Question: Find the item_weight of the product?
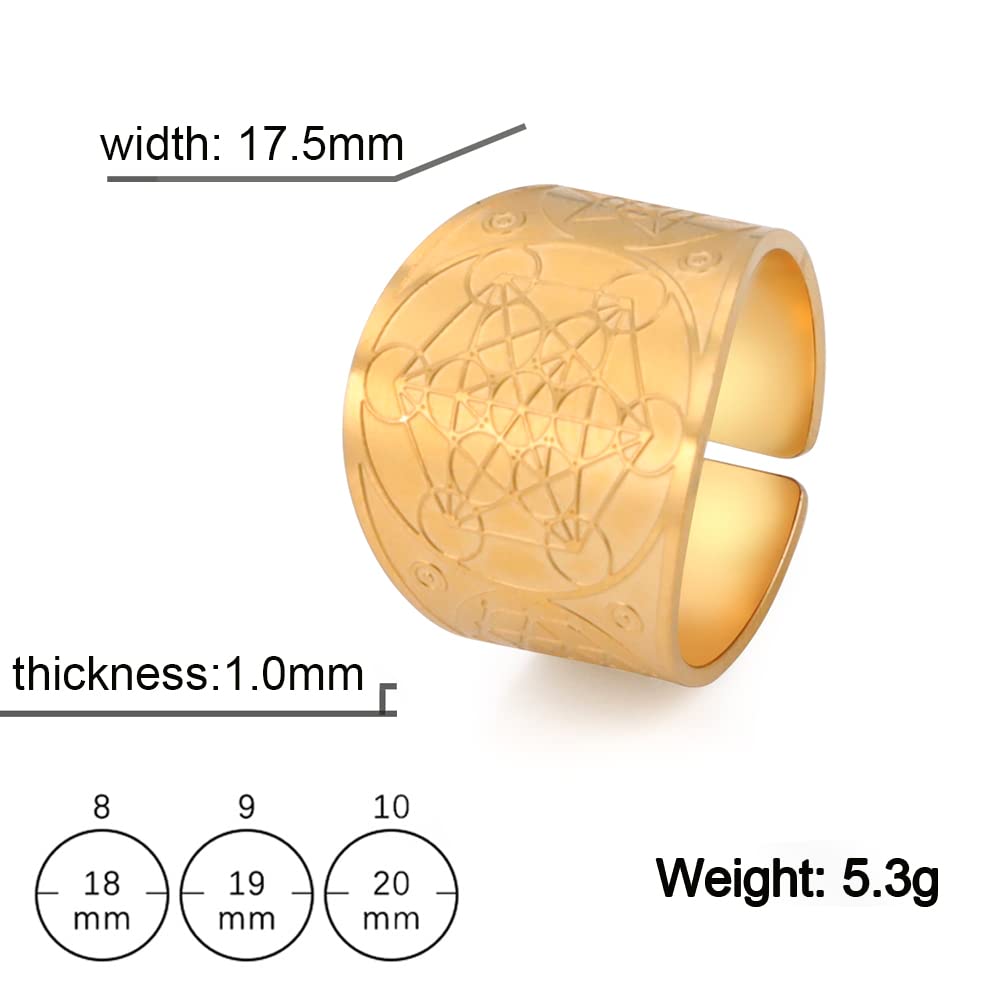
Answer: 5.3 gram